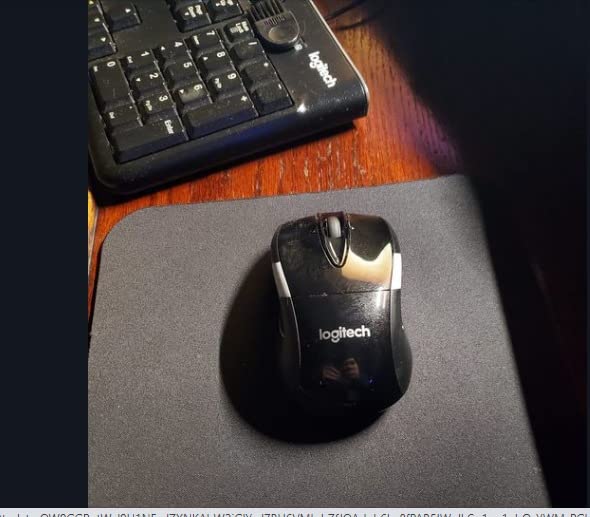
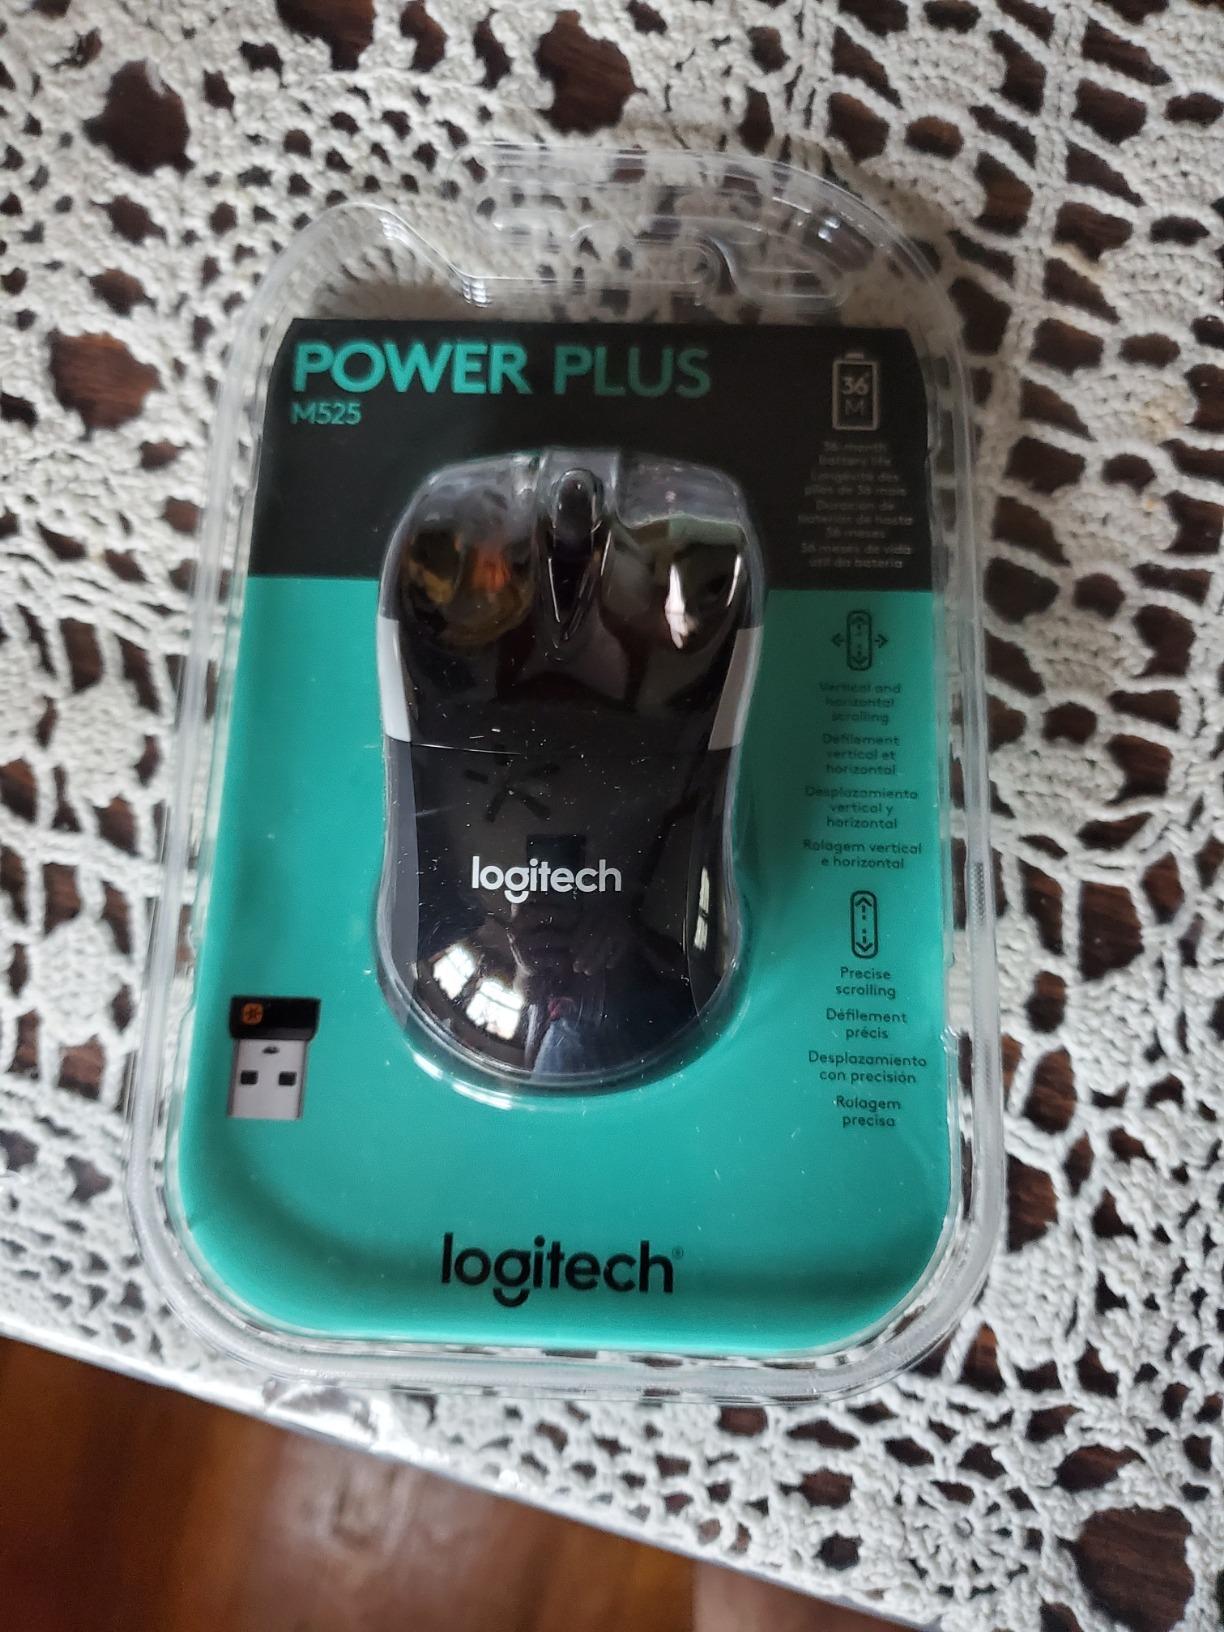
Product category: mouse
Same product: yes